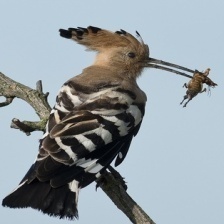
Species: HOOPOES
Scientific name: UPUPIDAE